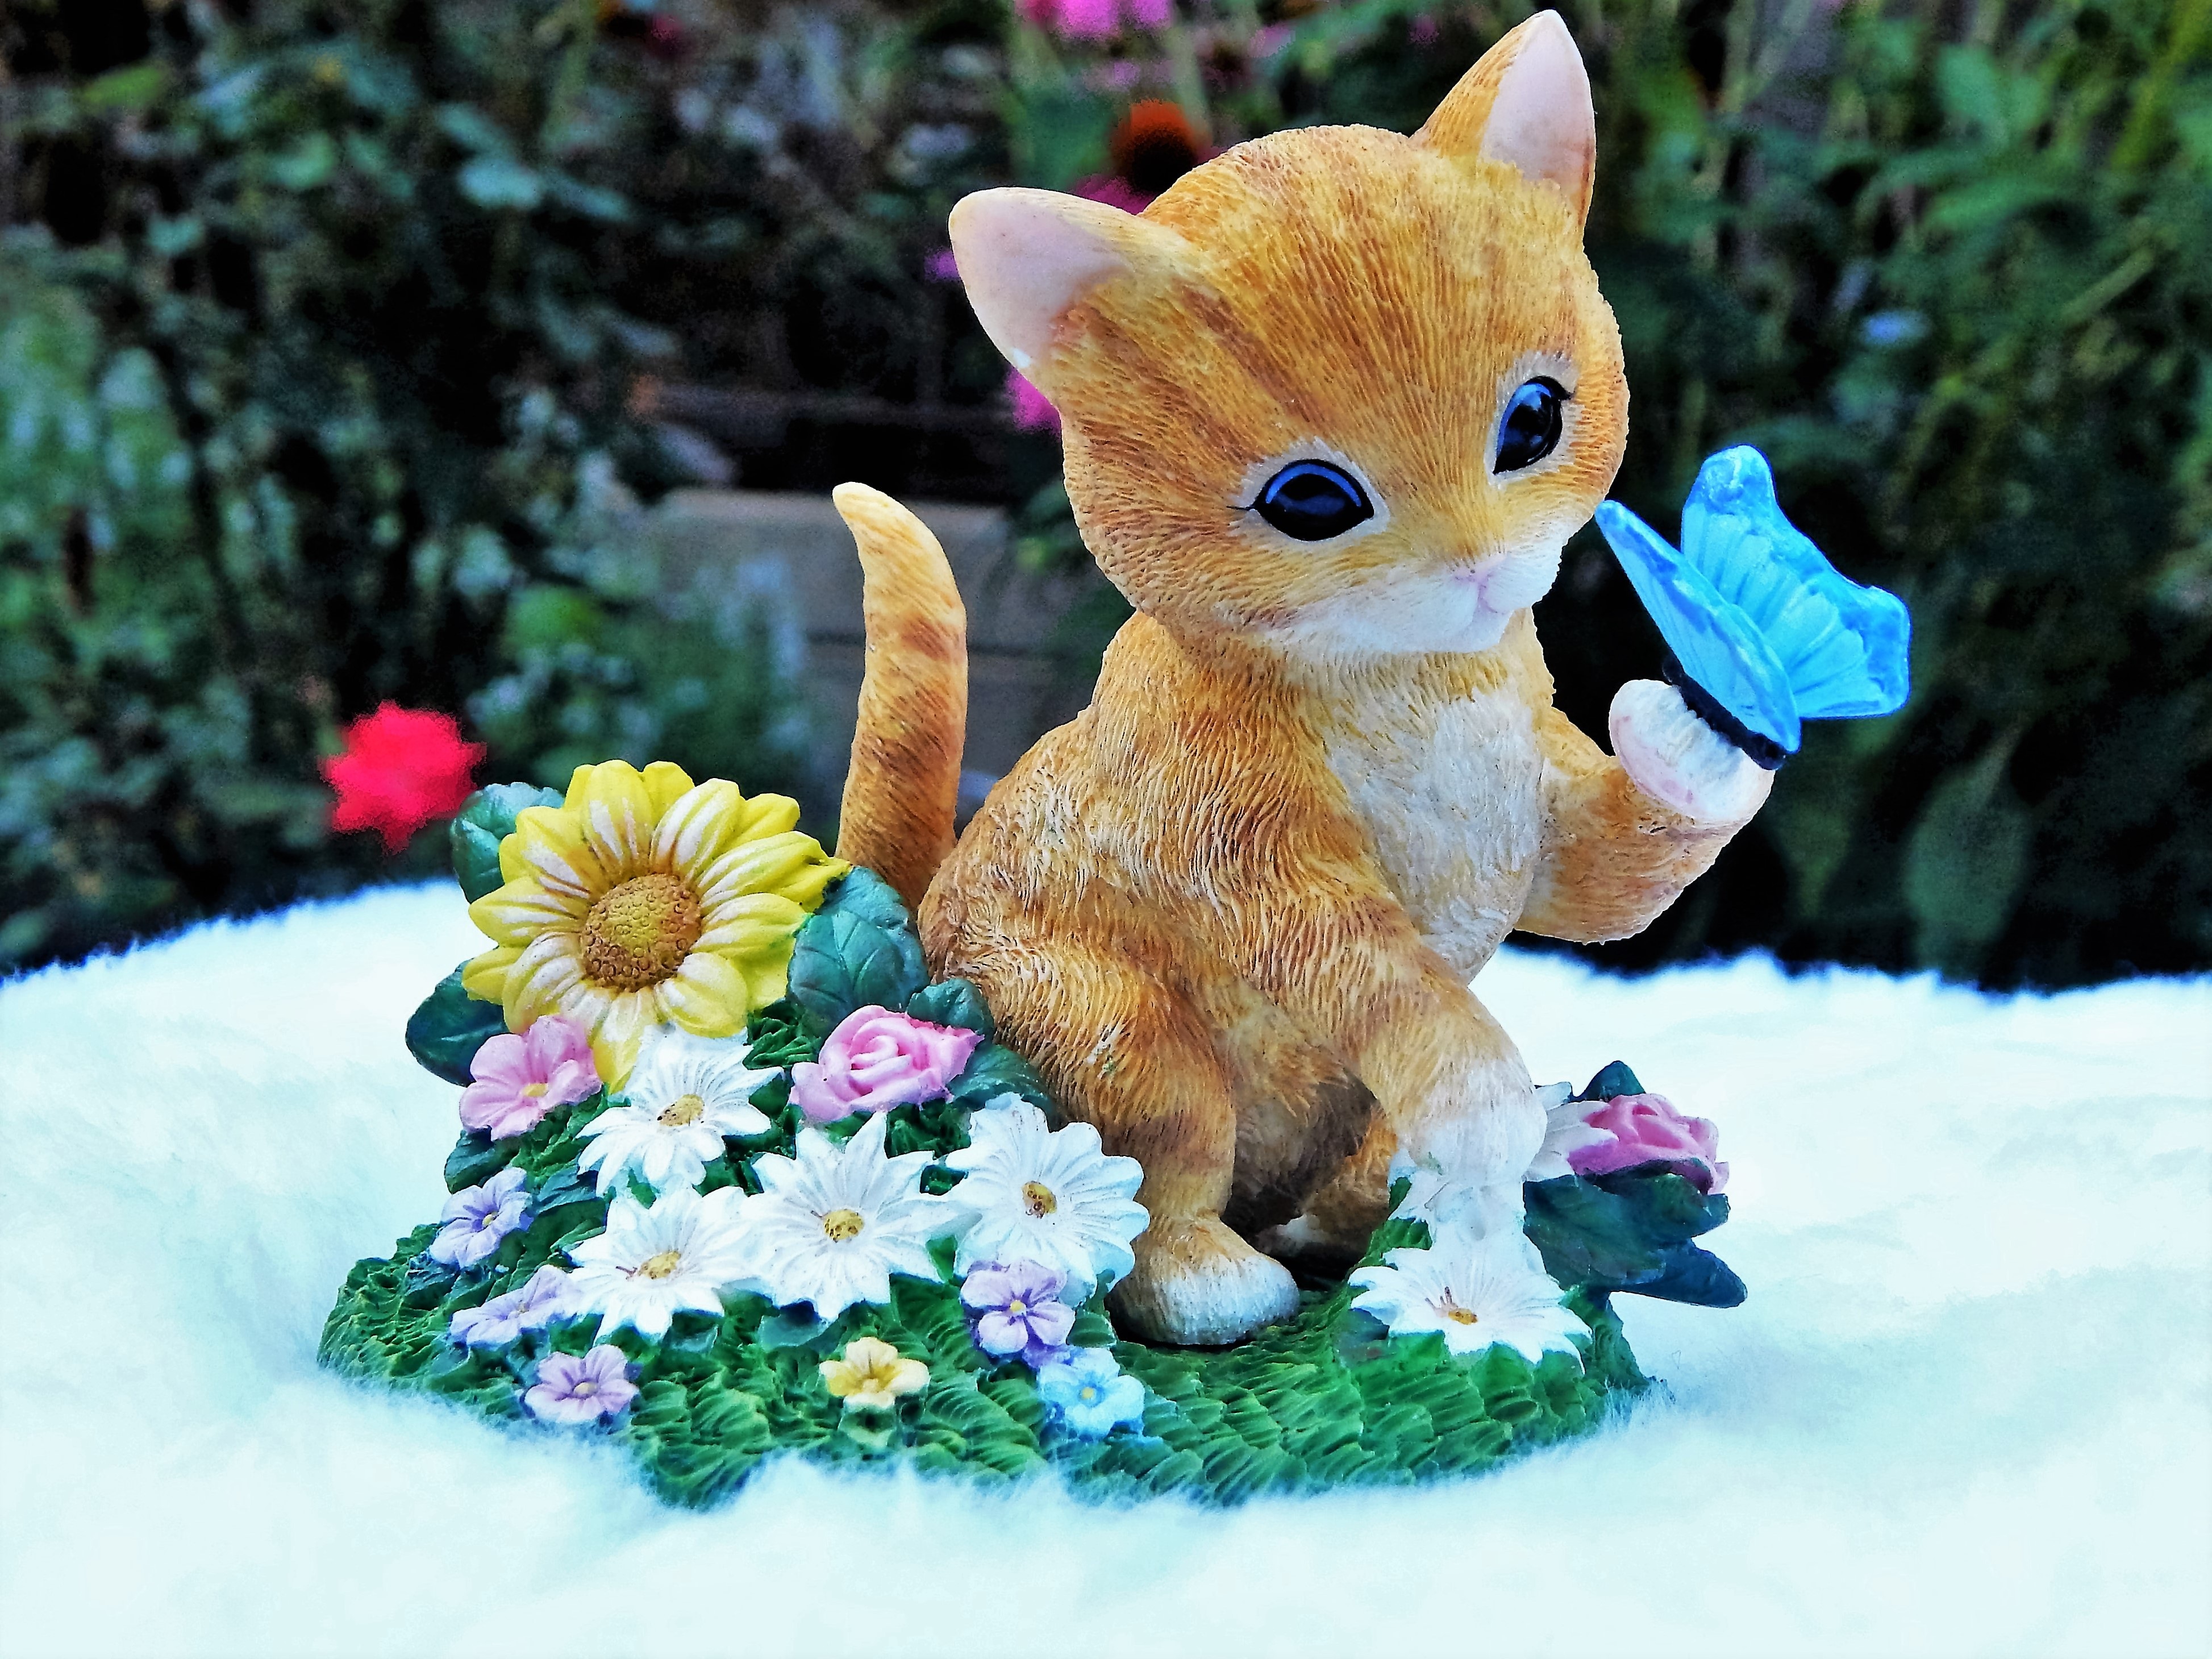
warm, sweet, flower, animal, cute, pet, fur, fluffy, kitten, cat, feline, mammal, cozy, butterfly, fox, toy, playful, cheerful, kitty, happy, tail, little, loving, soft, domestic, adorable, curious, cute cat, gentle, cute animals, lovable, stuffed toy, funny animals